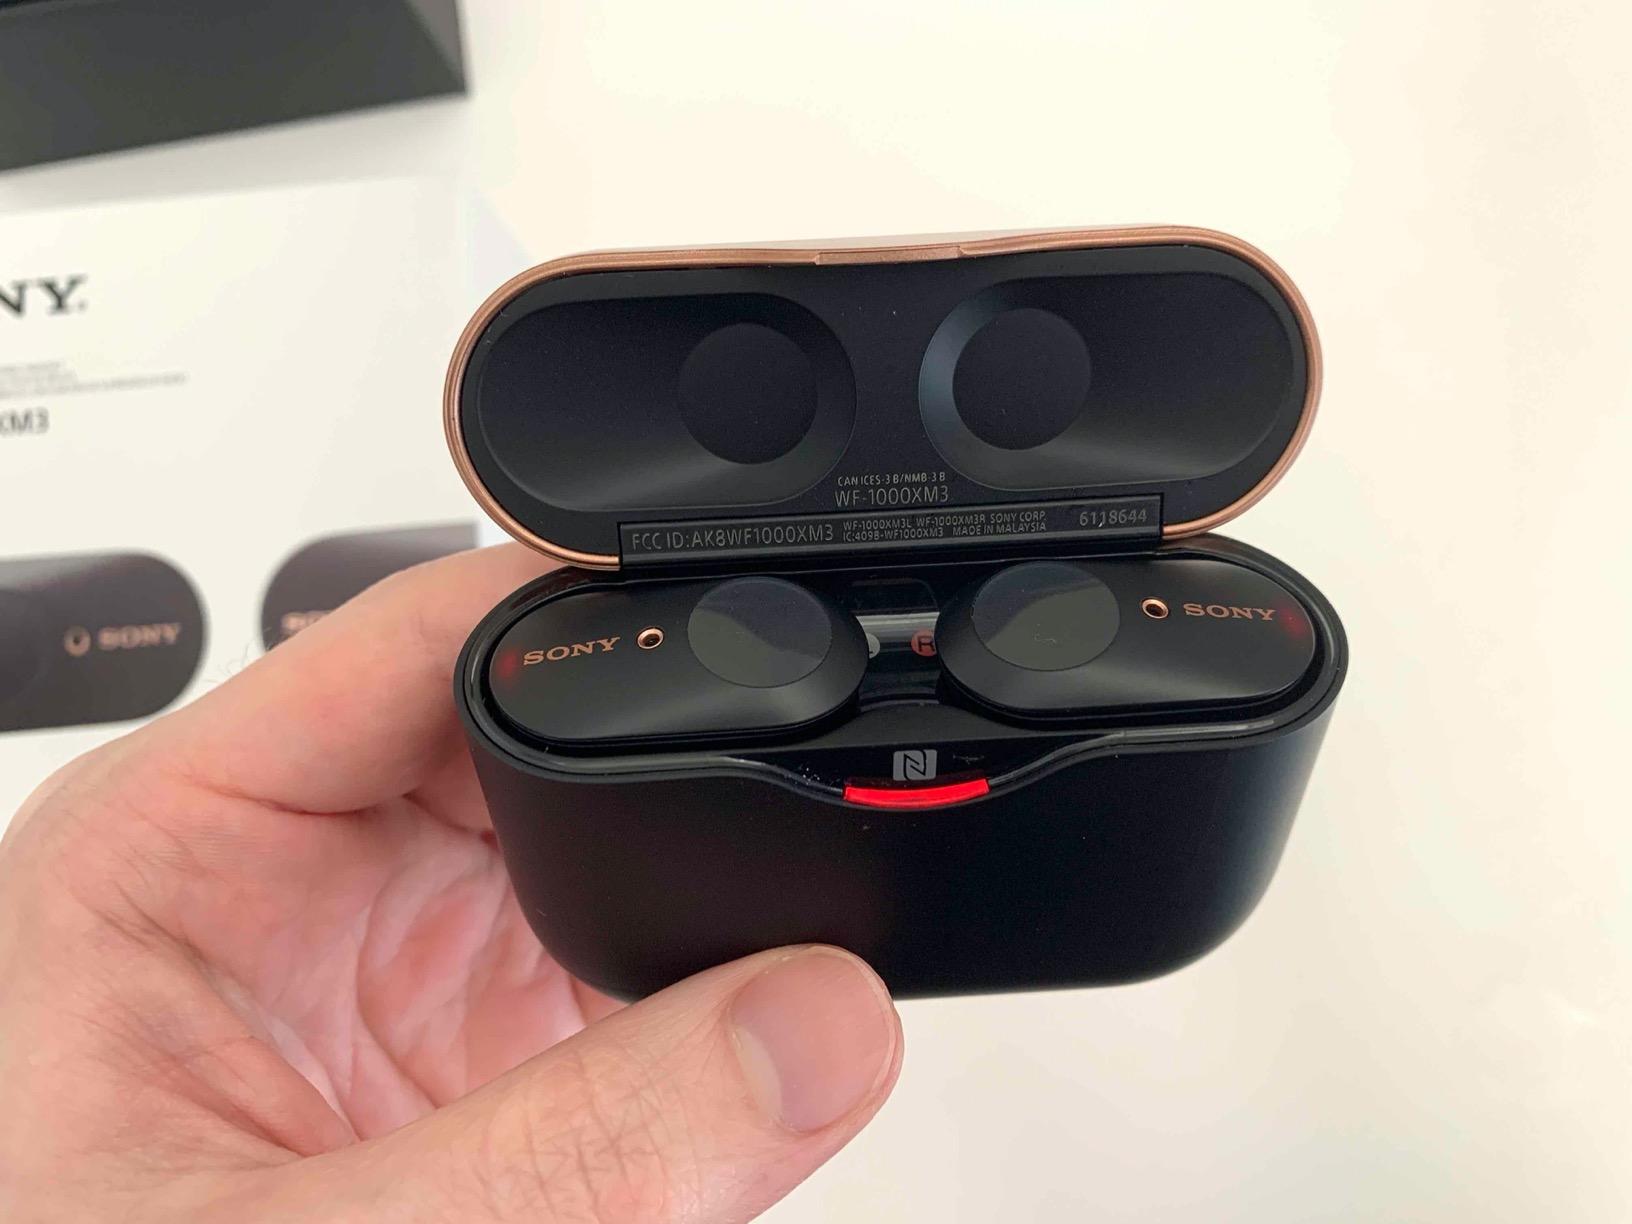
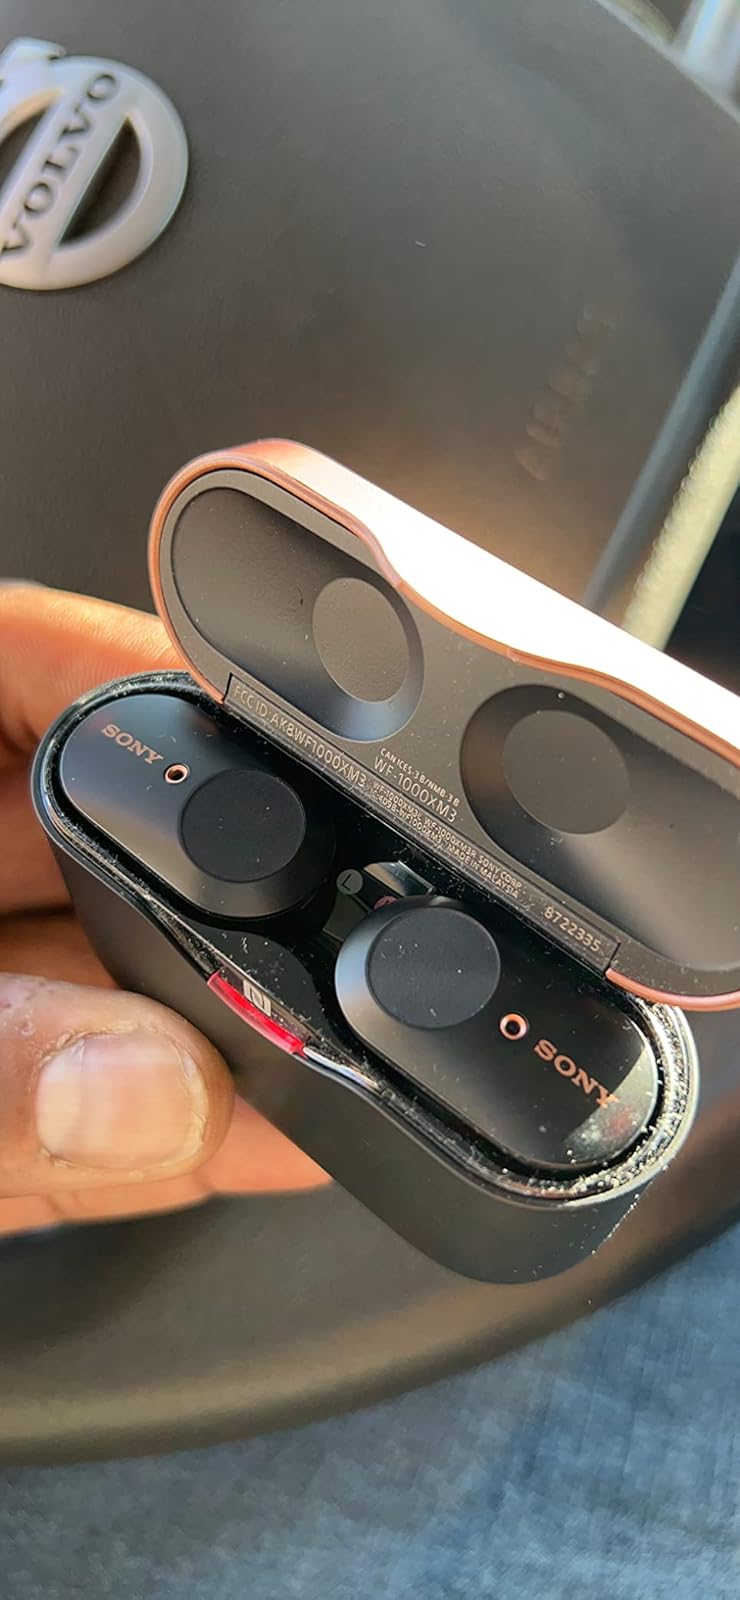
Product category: earbuds
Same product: yes